Nomad

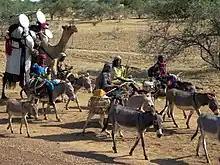
Movement of nomads in Chad

In the 1950s as well as the 1960s, large numbers of Bedouin throughout the Middle East started to leave the traditional, nomadic life to settle in the cities of the Middle East, especially as home ranges have shrunk and population levels have grown. Government policies in Egypt and Israel, oil production in Libya and the Persian Gulf, as well as a desire for improved standards of living, effectively led most Bedouin to become settled citizens of various nations, rather than stateless nomadic herders. A century ago, nomadic Bedouin still made up some 10% of the total Arab population. Today, they account for some 1% of the total.